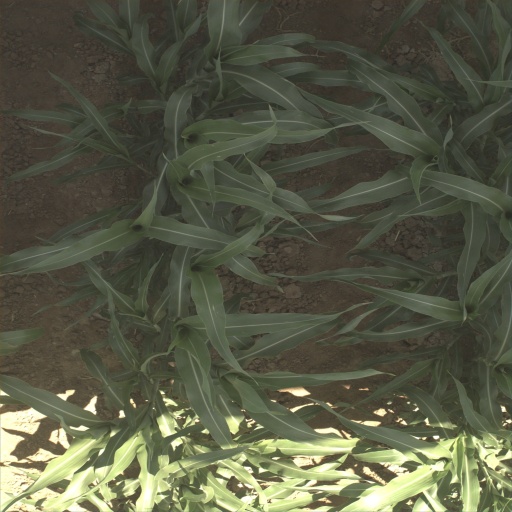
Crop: sorghum